Cosenza Calcio

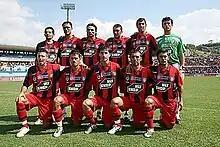
Cosenza lineup in 2008–09

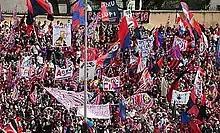
Tifosi in May 2008

In 2007, A.S. Cosenza Calcio gave up its Serie D membership, but all the team players later joined new club Fortitudo Cosenza, born as relocation of Rende Calcio, a team from the neighbouring city of Rende which was relegated to Serie D in 2006–07 season and moved to Cosenza soon after. The new club quickly managed to win the Serie D/Girone I championship in 2007–08, ensuring a place back into the Lega Pro Seconda Divisione (the renamed Serie C2) for the 2008–09 season.